Cosimo de' Medici

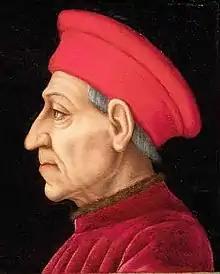
Posthumous portrait by Bronzino inscription "Cosmus Medices"

Cosimo di Giovanni de' Medici (27 September 1389 – 1 August 1464) was an Italian banker and politician who became the "de facto" first ruler of Florence during the Italian Renaissance, establishing the Medici family as its effective leaders for generations. His power derived from his wealth as a banker and intermarriage with other rich and powerful families. He was a patron of arts, learning, and architecture. He spent over 600,000 gold florins (approx. $500 million inflation adjusted) on art and culture, including Donatello's "David", the first freestanding nude male sculpture since antiquity.